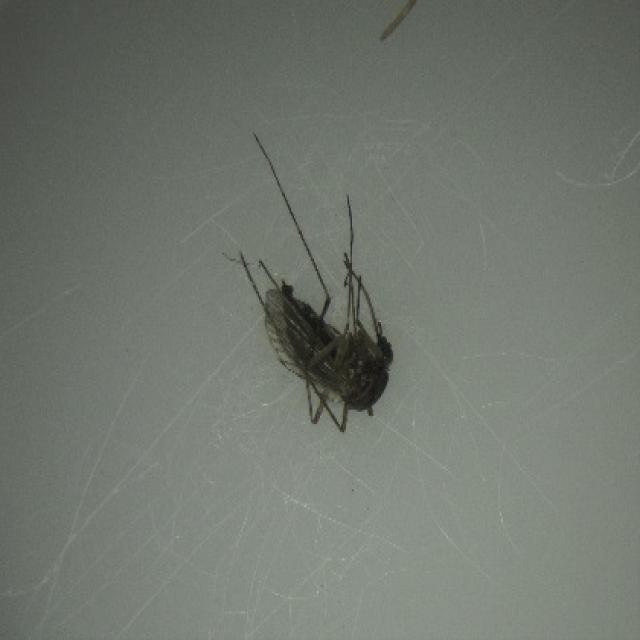
Species: aedes_vexans